PET for bone imaging

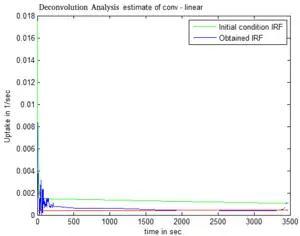

The method was first described by Cunningham & Jones in 1993 for the analysis of dynamic PET data obtained in the brain. It assumes that the tissue impulse response function (IRF) can be described as a combination of many exponentials. Since A tissue TAC can be expressed as a convolution of measured arterial input function with IRF, C(t) can be expressed as: